Guerrero

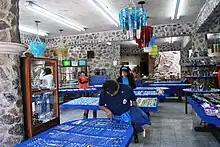
Browsing at a silver shop in Taxco

The state has a number of sites suitable for ecotourism, including mountains, caves, wild areas for the observation of flora and fauna, camping and areas that offer extreme sports. Many of the extreme sports are offered in the Acapulco area including high-speed water jets, kayaking, canoeing, river rafting, rock climbing, spelunking, paintball, mountain climbing, parasailing and more. Activities in other parts of the state include rafting on the Papagayo River, kayaking and canoeing in Ixtapa and Zihuatanejo, rock-climbing in Chilpancingo and Taxco, mountain climbing in Ixcateopan, rappelling in Zihuatanejo and bungee jumping and parasailing in Iguala.